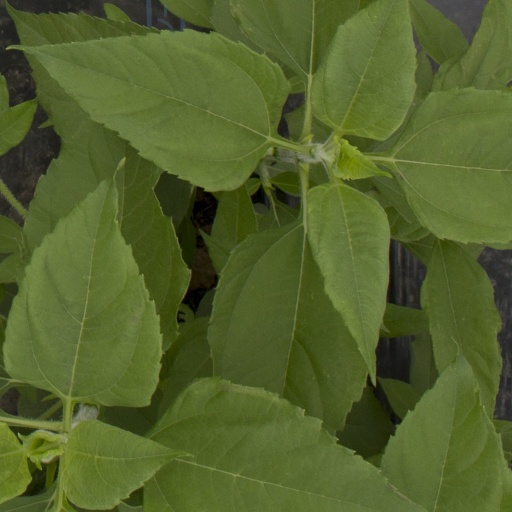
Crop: Jerusalem artichoke